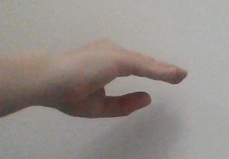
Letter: jeem